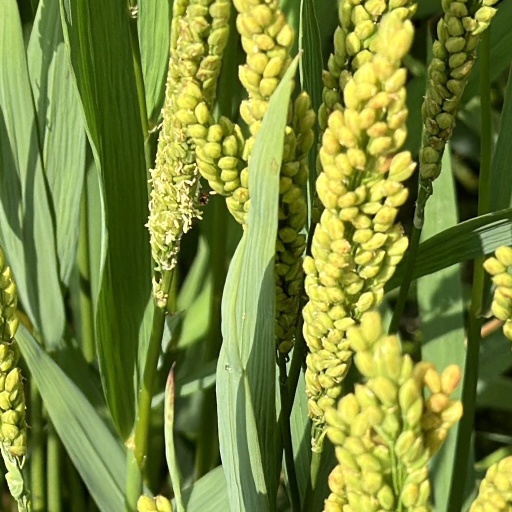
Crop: rice